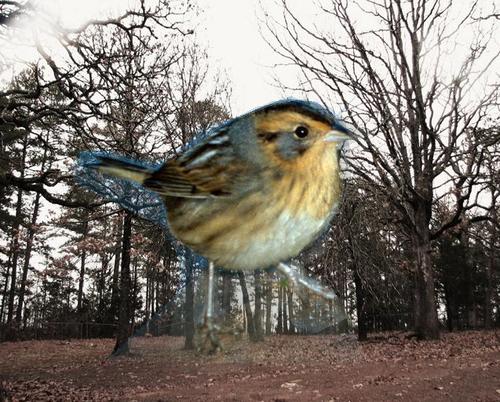
Bird species: Nelson_Sharp_tailed_Sparrow
Bird type: landbird
Background: land